Albert I, Duke of Mecklenburg-Stargard

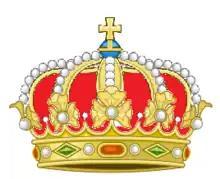

Albert I, Duke of Mecklenburg-Stargard (before 1377 – between 11 February and 15 July 1397) was Duke of Mecklenburg-Stargard from 1392 until his death and also Coadjutor of the Bishopric of Dorpat.